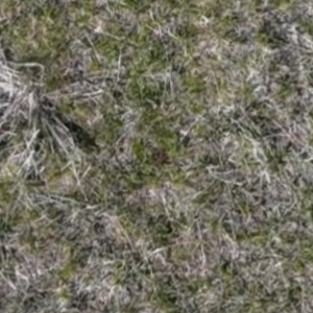
Month: may
Dye color: red
Dye concentration: high